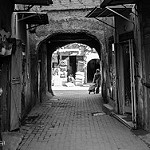
Scene: Outdoor